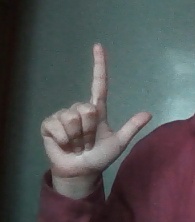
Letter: laam